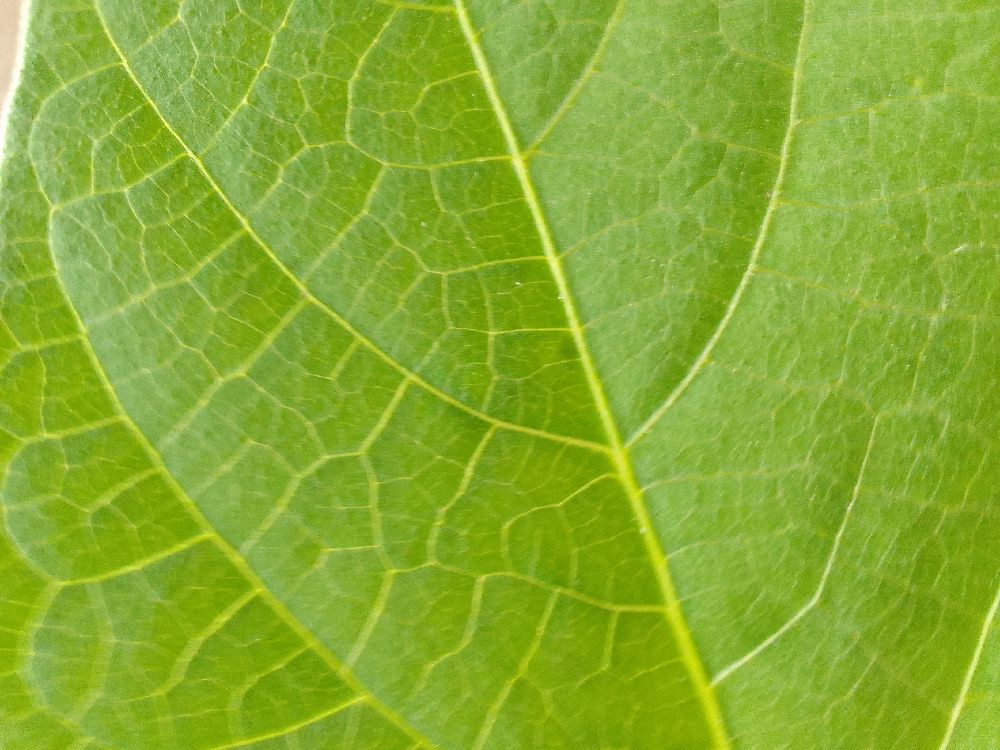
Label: healthy